Moscow Watchdog

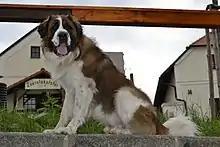
A Moscow watchdog in the Czech Republic

Until recently, Moscow Watchdogs were uncommon outside of Russia and the former Soviet states; however, they are now becoming more popular in Europe. In 1986, the first few Moscow watchdogs were brought to Hungary for breeders to help popularize the breed. Future growth was guaranteed by devoted breeders and also the breed owner, Club Karakán. In addition, dozens of breeders from the former Soviet states had also worked with the breed to ensure their existence for the future. Currently, around 500 Moscow Watchdogs can be found in Hungary. The first litter of Moscow Watchdogs was born in the US on June 6, 2015. There are currently 27 Moscow Watchdogs living in the United States.